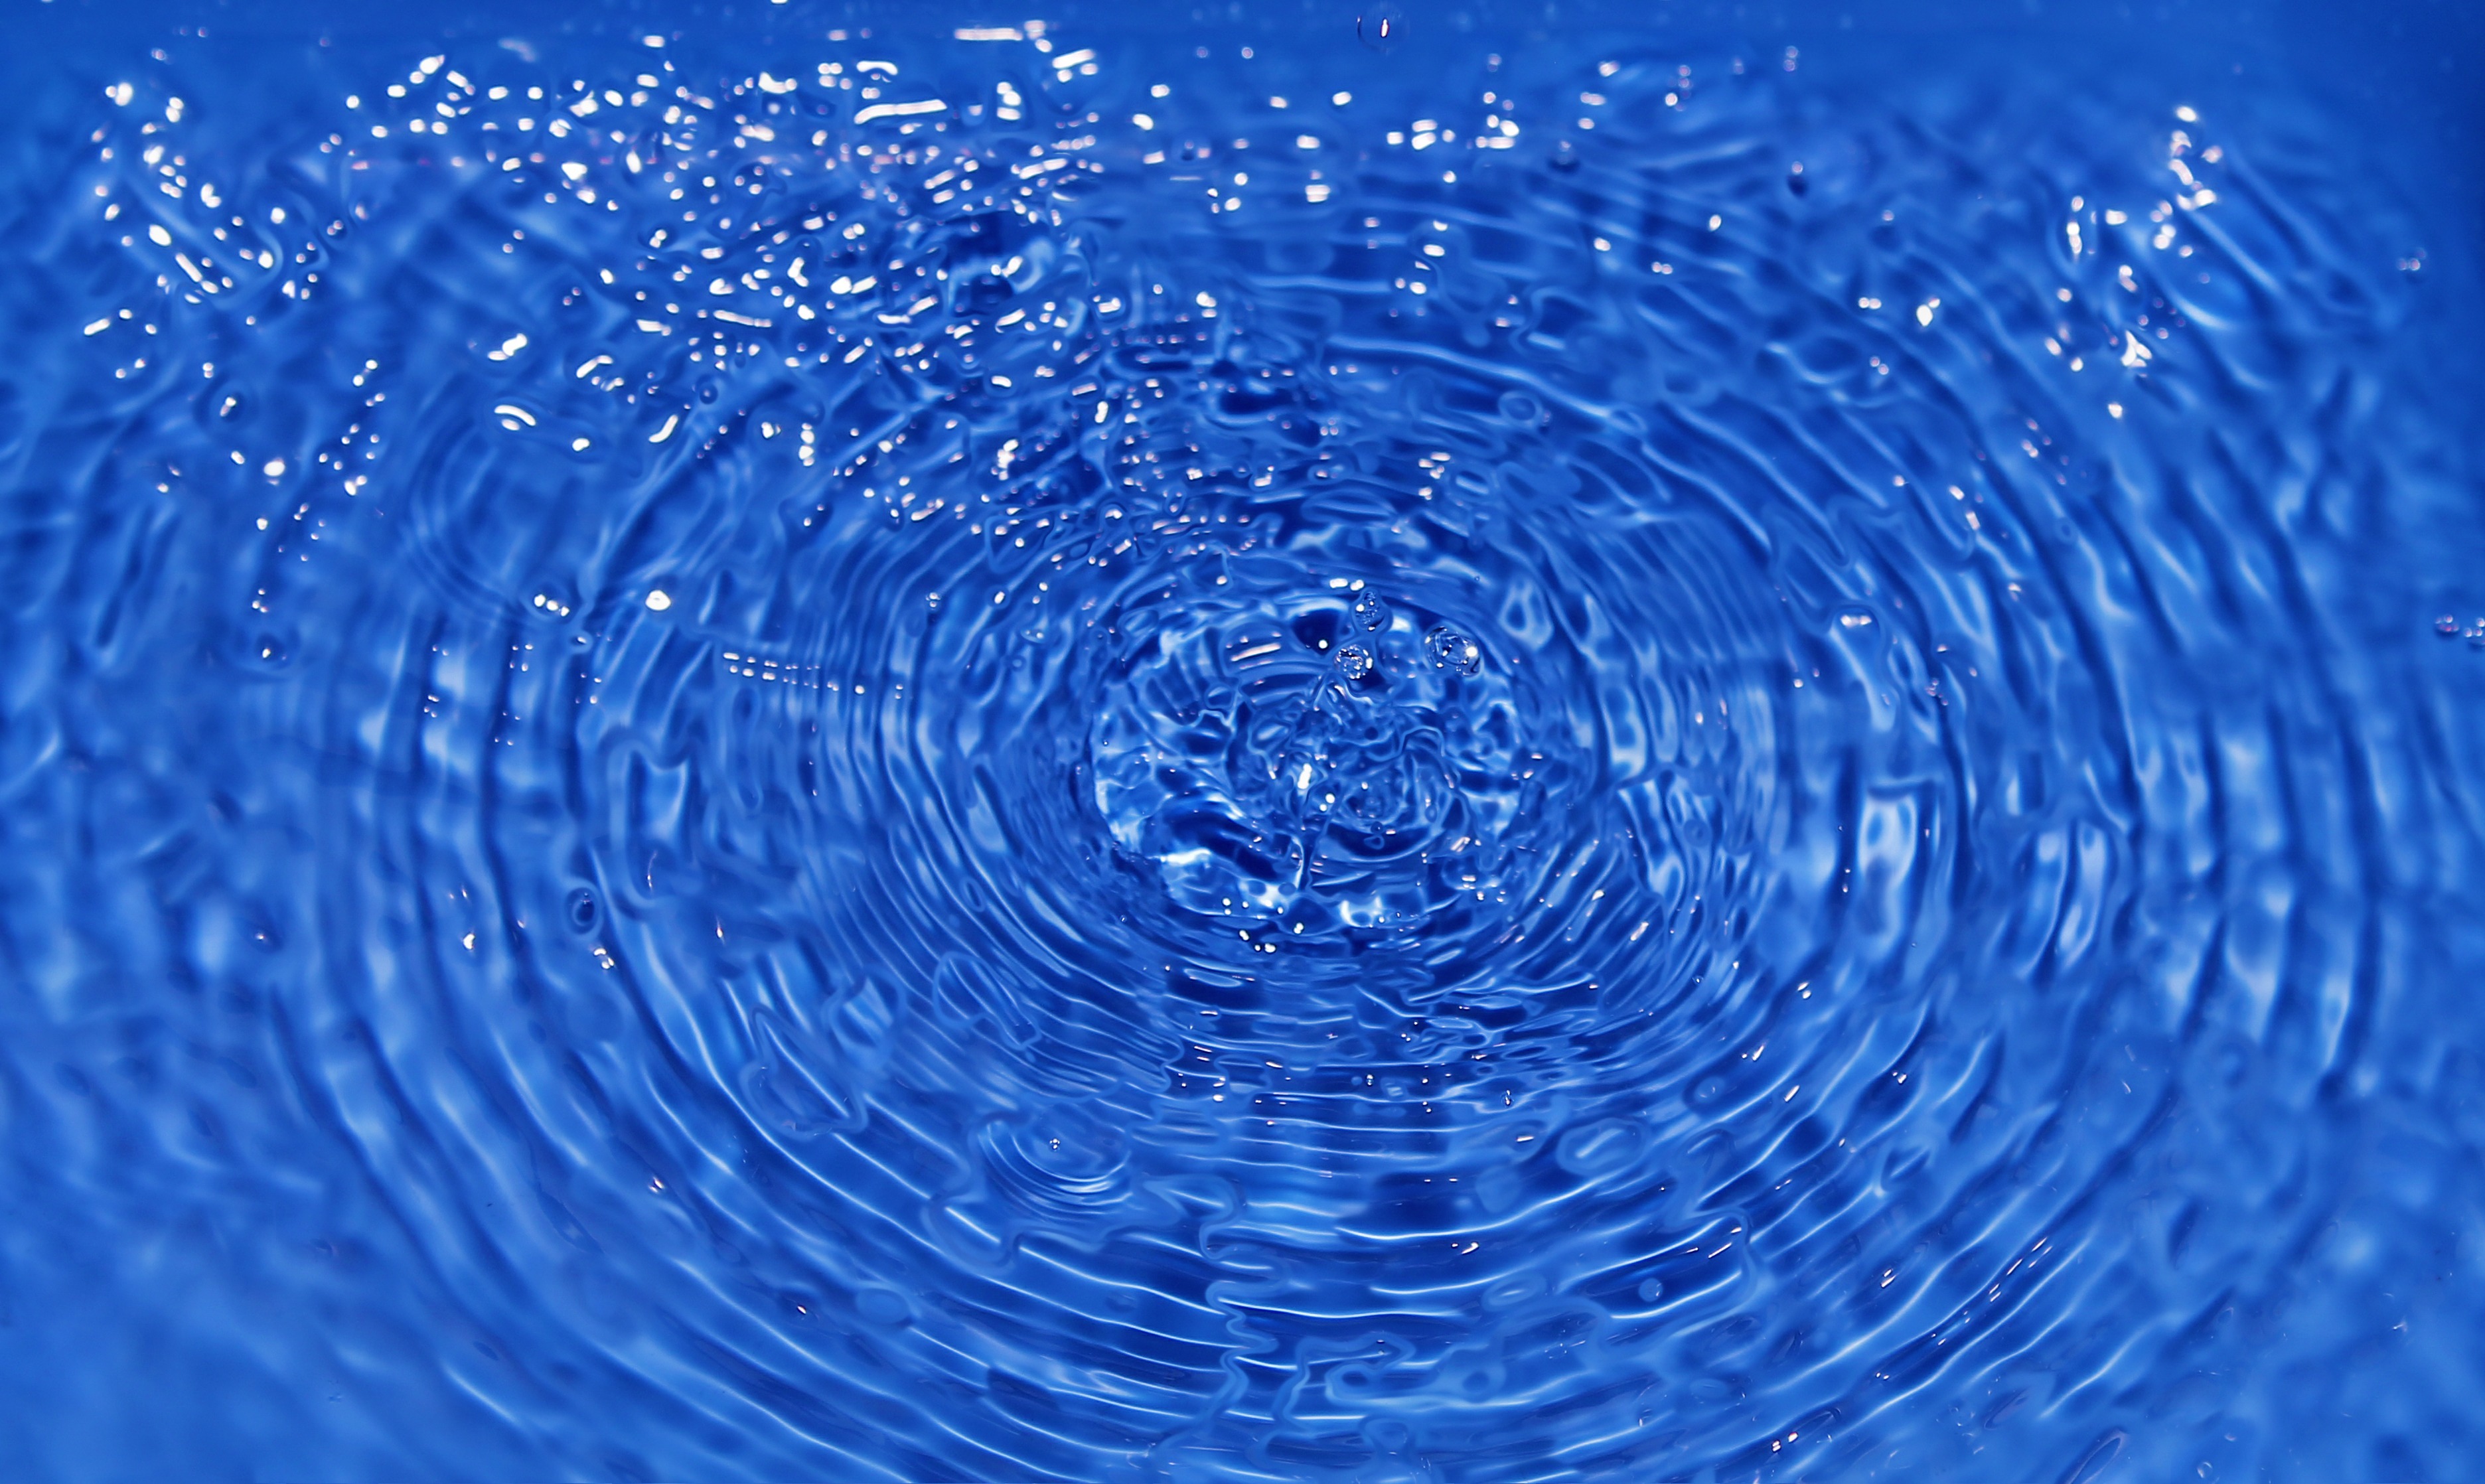
water, drop, dew, liquid, wave, flower, blue, drip, circle, clear water, concentric, frisch, drop of water, moisture, freezing, macro photography, about, drinking water